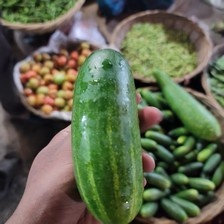
Label: cucumber